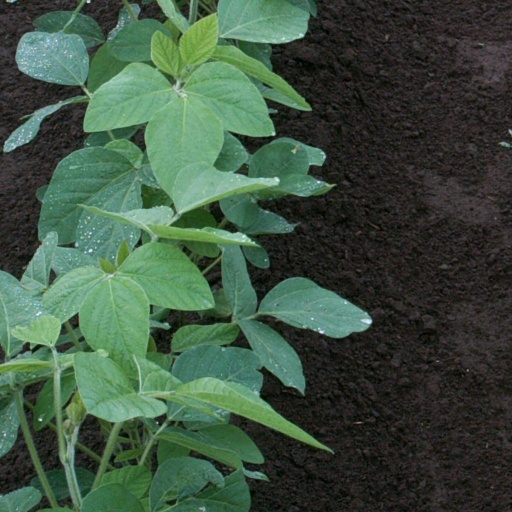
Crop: soybean